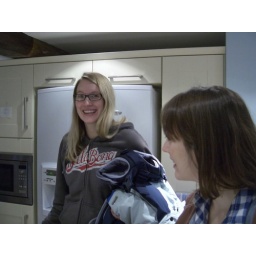
Lena & Katie in the manor house kitchen